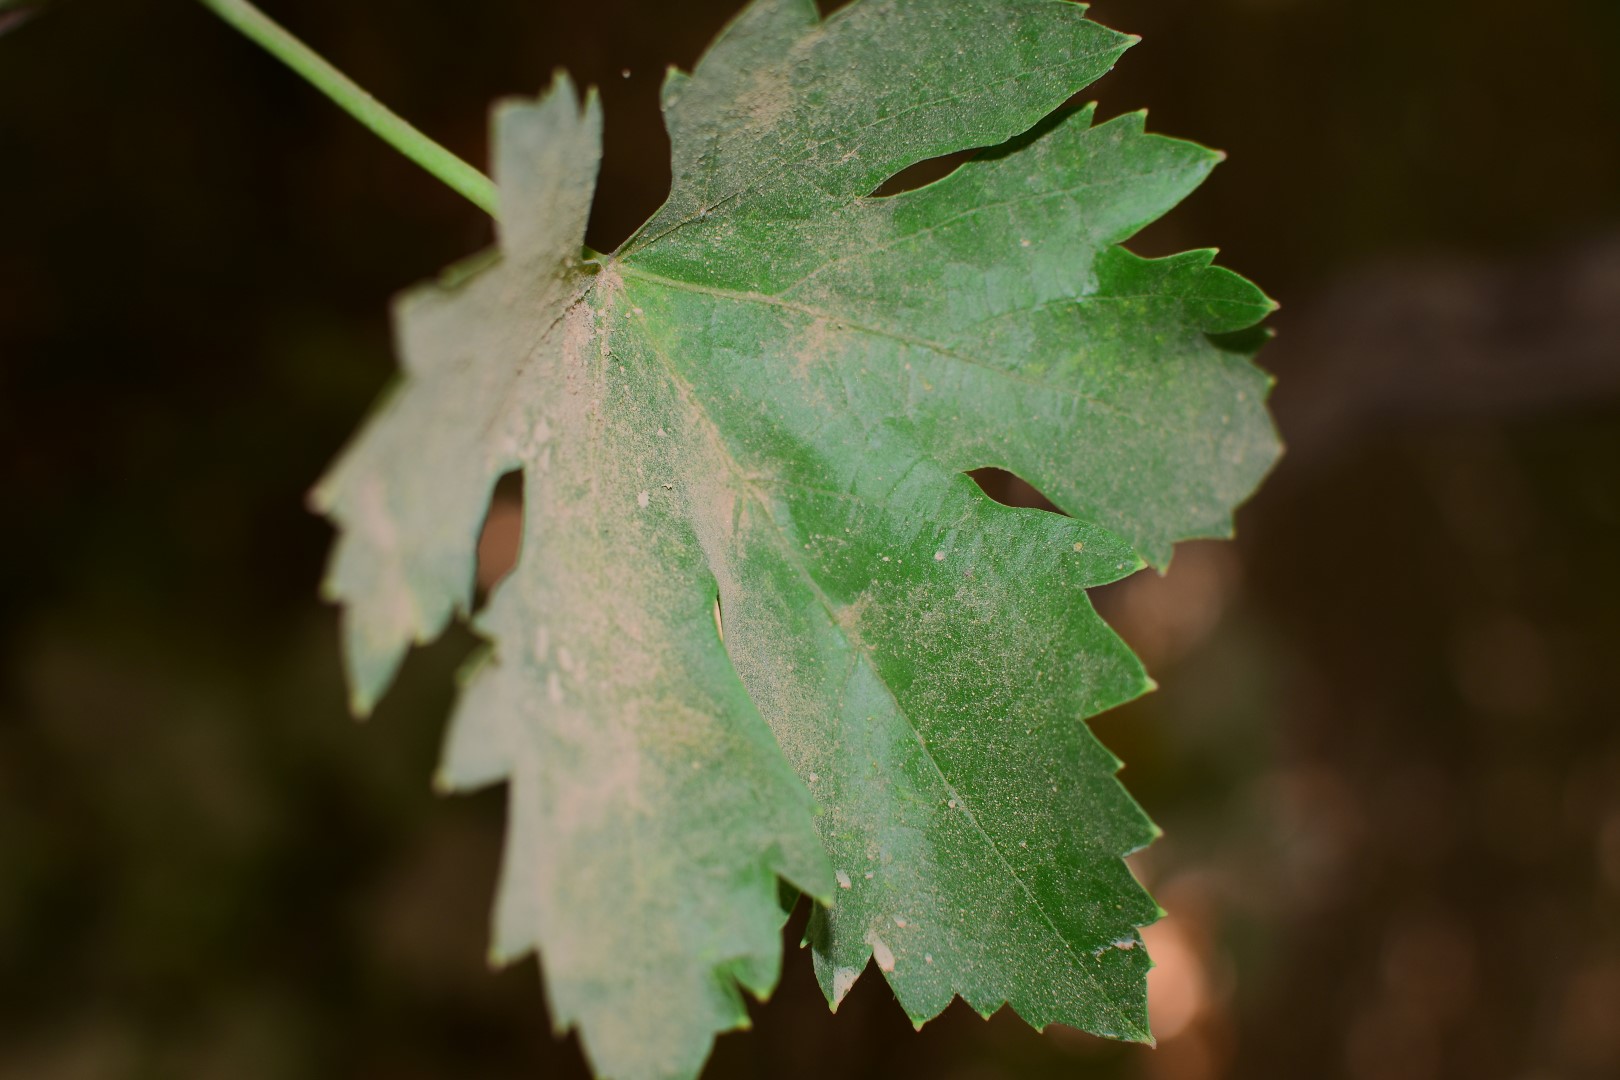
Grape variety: Riasi